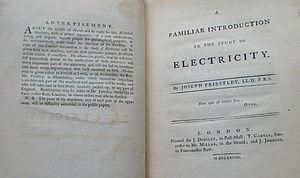
Cette liste des œuvres de Joseph Priestley classifie tous les ouvrages de Joseph Priestley, philosophe naturel britannique, prêtre dissident, philosophe politique, théologien et enseignant. Il est plus connu pour sa découverte, concomitante à celle d'Antoine Lavoisier, de l'oxygène.